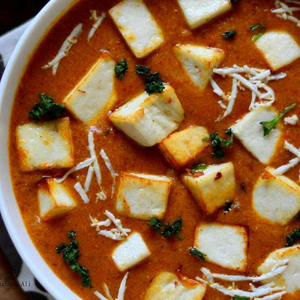
Dish: paneer